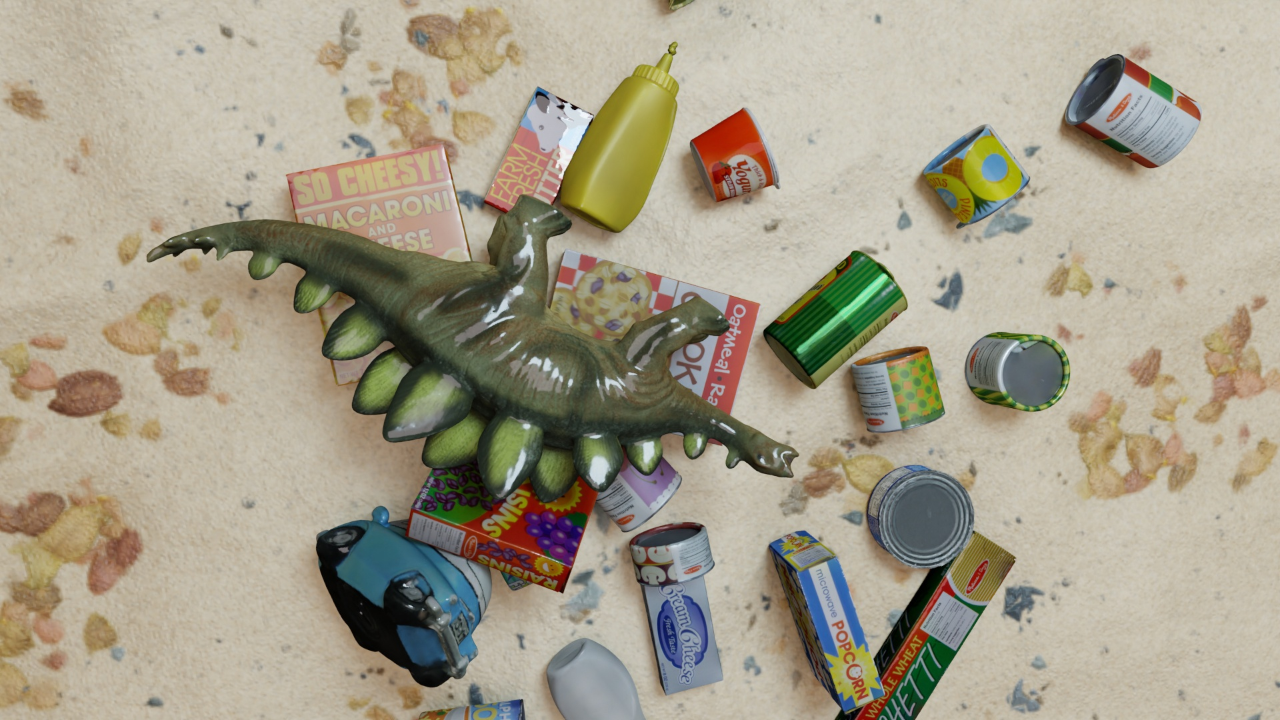
Question:
What are the five normalized (x, y) points between 0 and 1 in the image that outline the grasp plane for the can of peas and carrots? Your answer should be as Grasp center: [], Left finger base: [], Right finger base: [], Left finger tip: [], Right finger tip: [].
Answer: Grasp center: [0.714063, 0.547222], Left finger base: [0.664844, 0.561111], Right finger base: [0.7625, 0.533333], Left finger tip: [0.648438, 0.561111], Right finger tip: [0.740625, 0.534722]